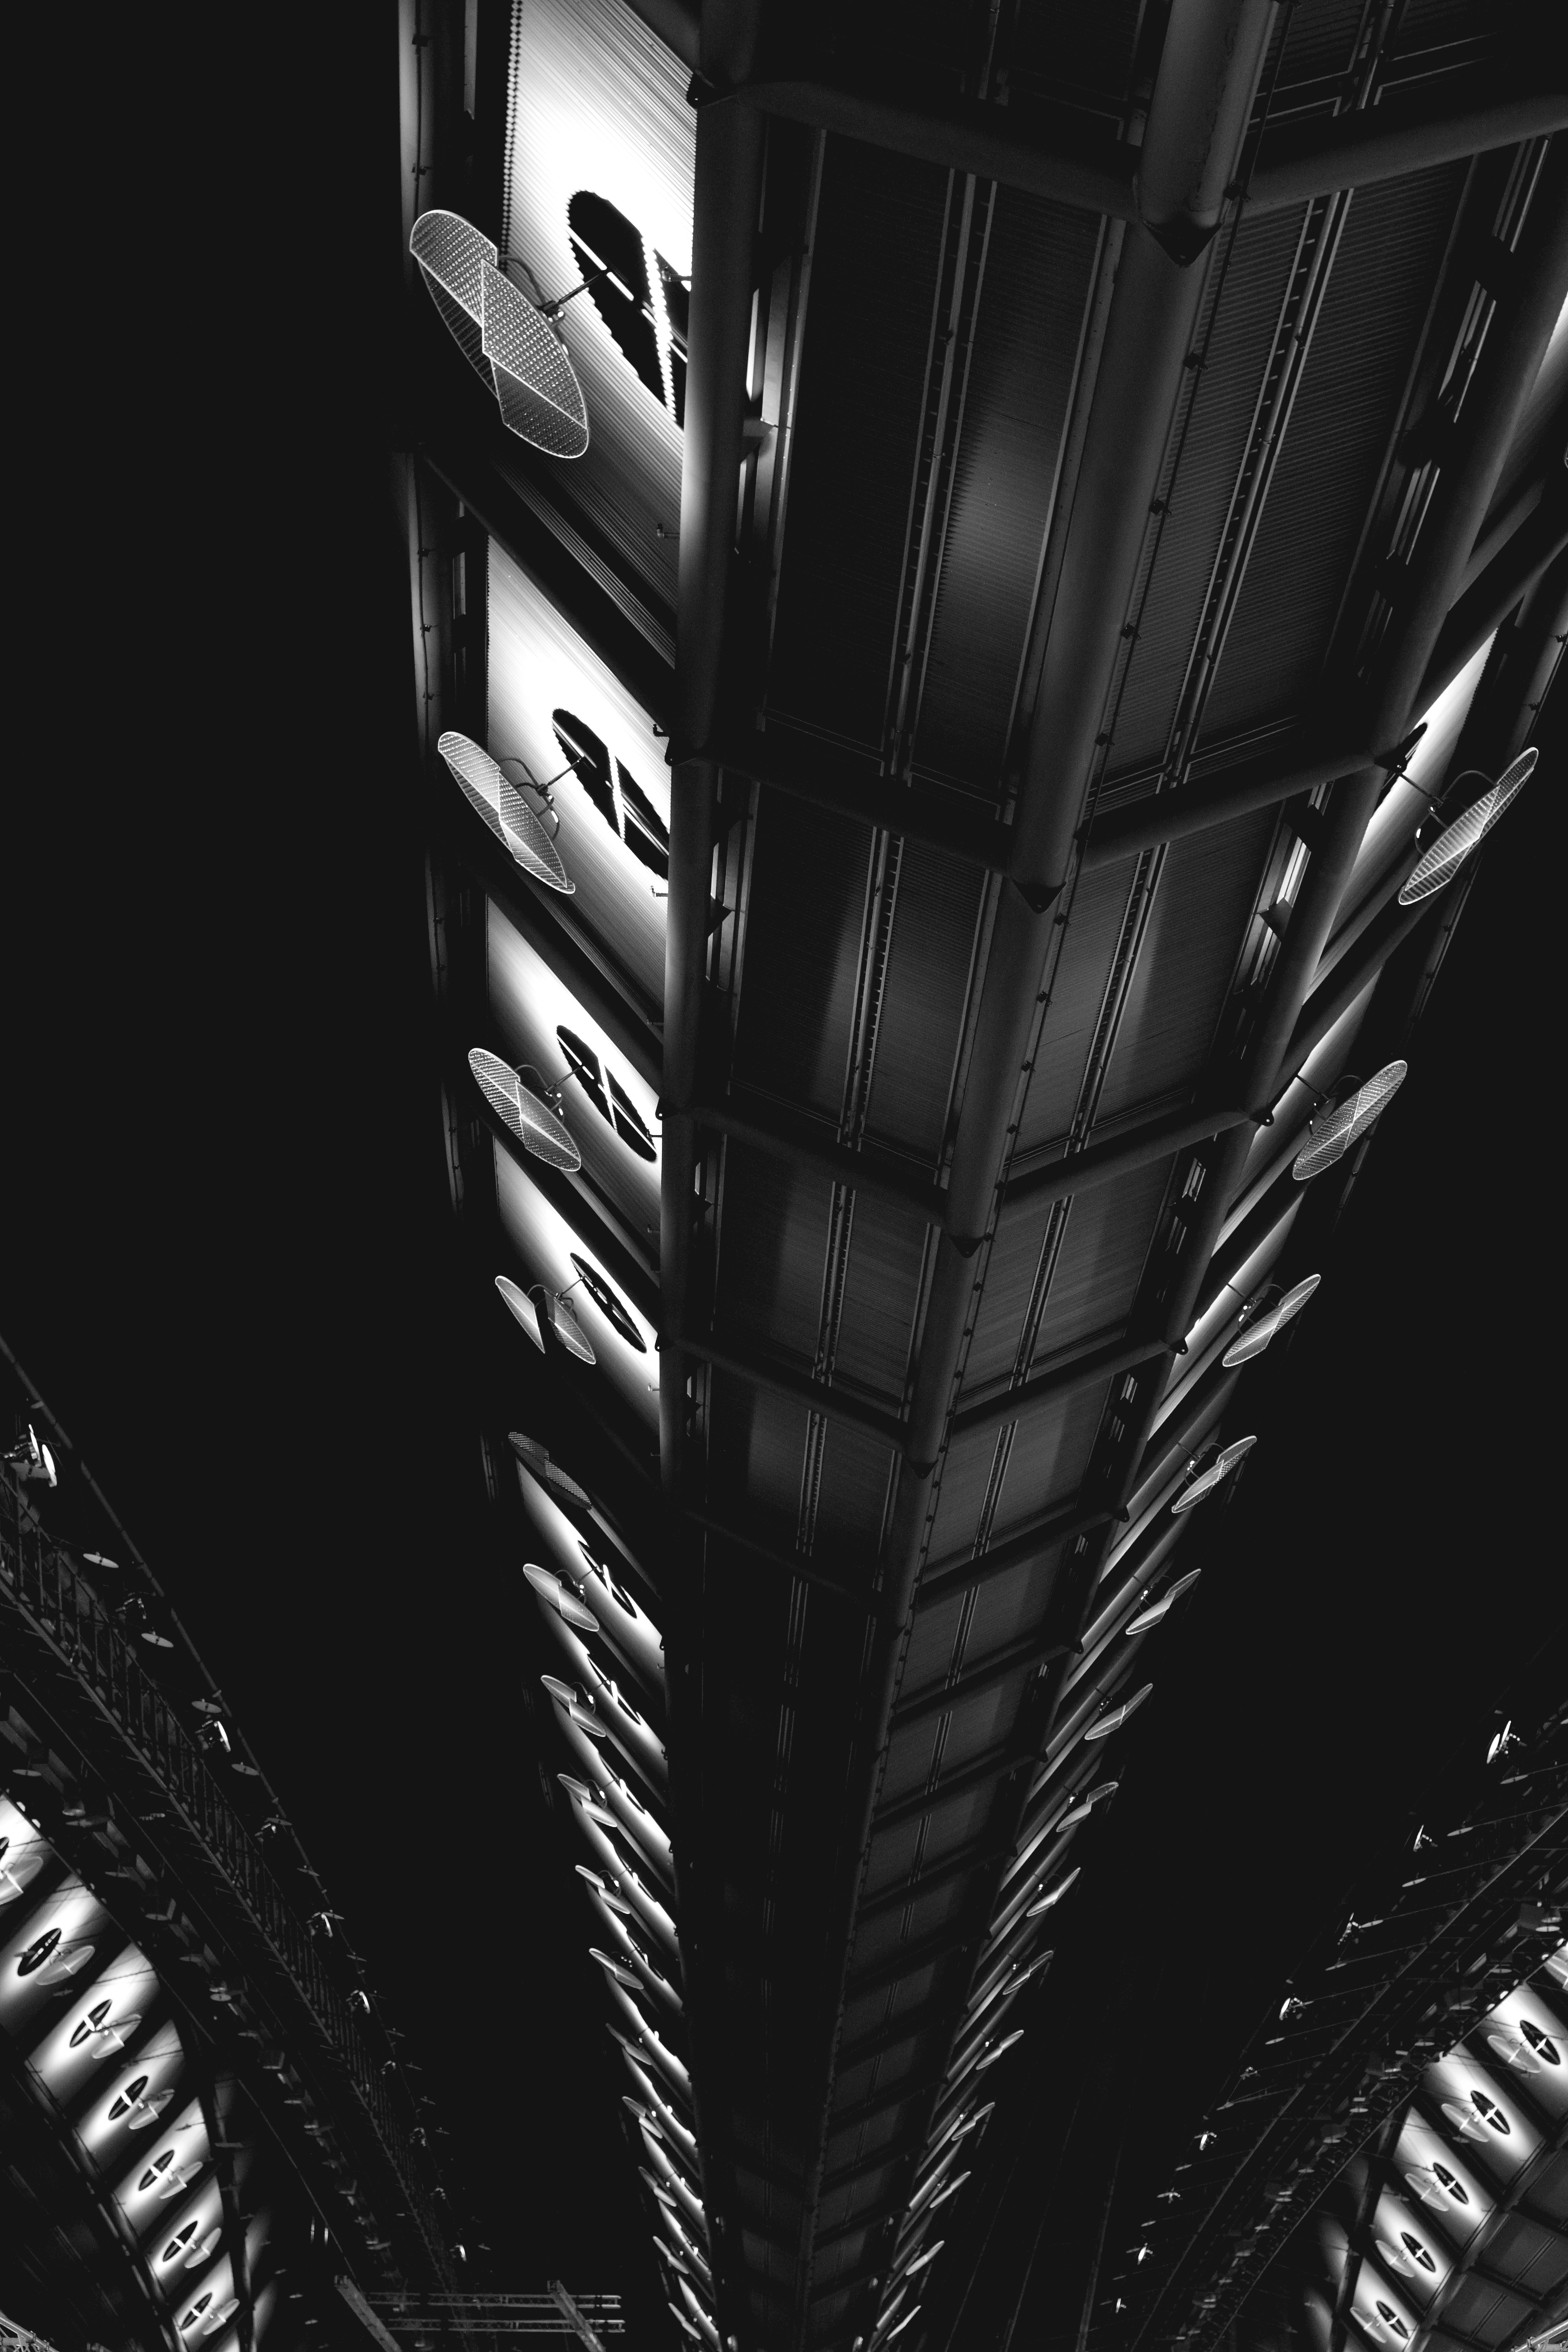
light, black and white, white, wheel, darkness, black, monochrome, tire, font, bw, blackandwhite, blackwhite, books, symmetry, germany, alemania, allemagne, sw, schwarzweiss, schwarzweis, bcher, fair, frankfurtmain, frankfurtammain, frankfurtam, frankfurtamain, germania, hesse, hassia, hessen, frankfurt, schwarzweissfotografie, schwarzweisfotografie, buch, messe, buchmesse, bookfair, buecher, tread, monochrome photography, automotive tire